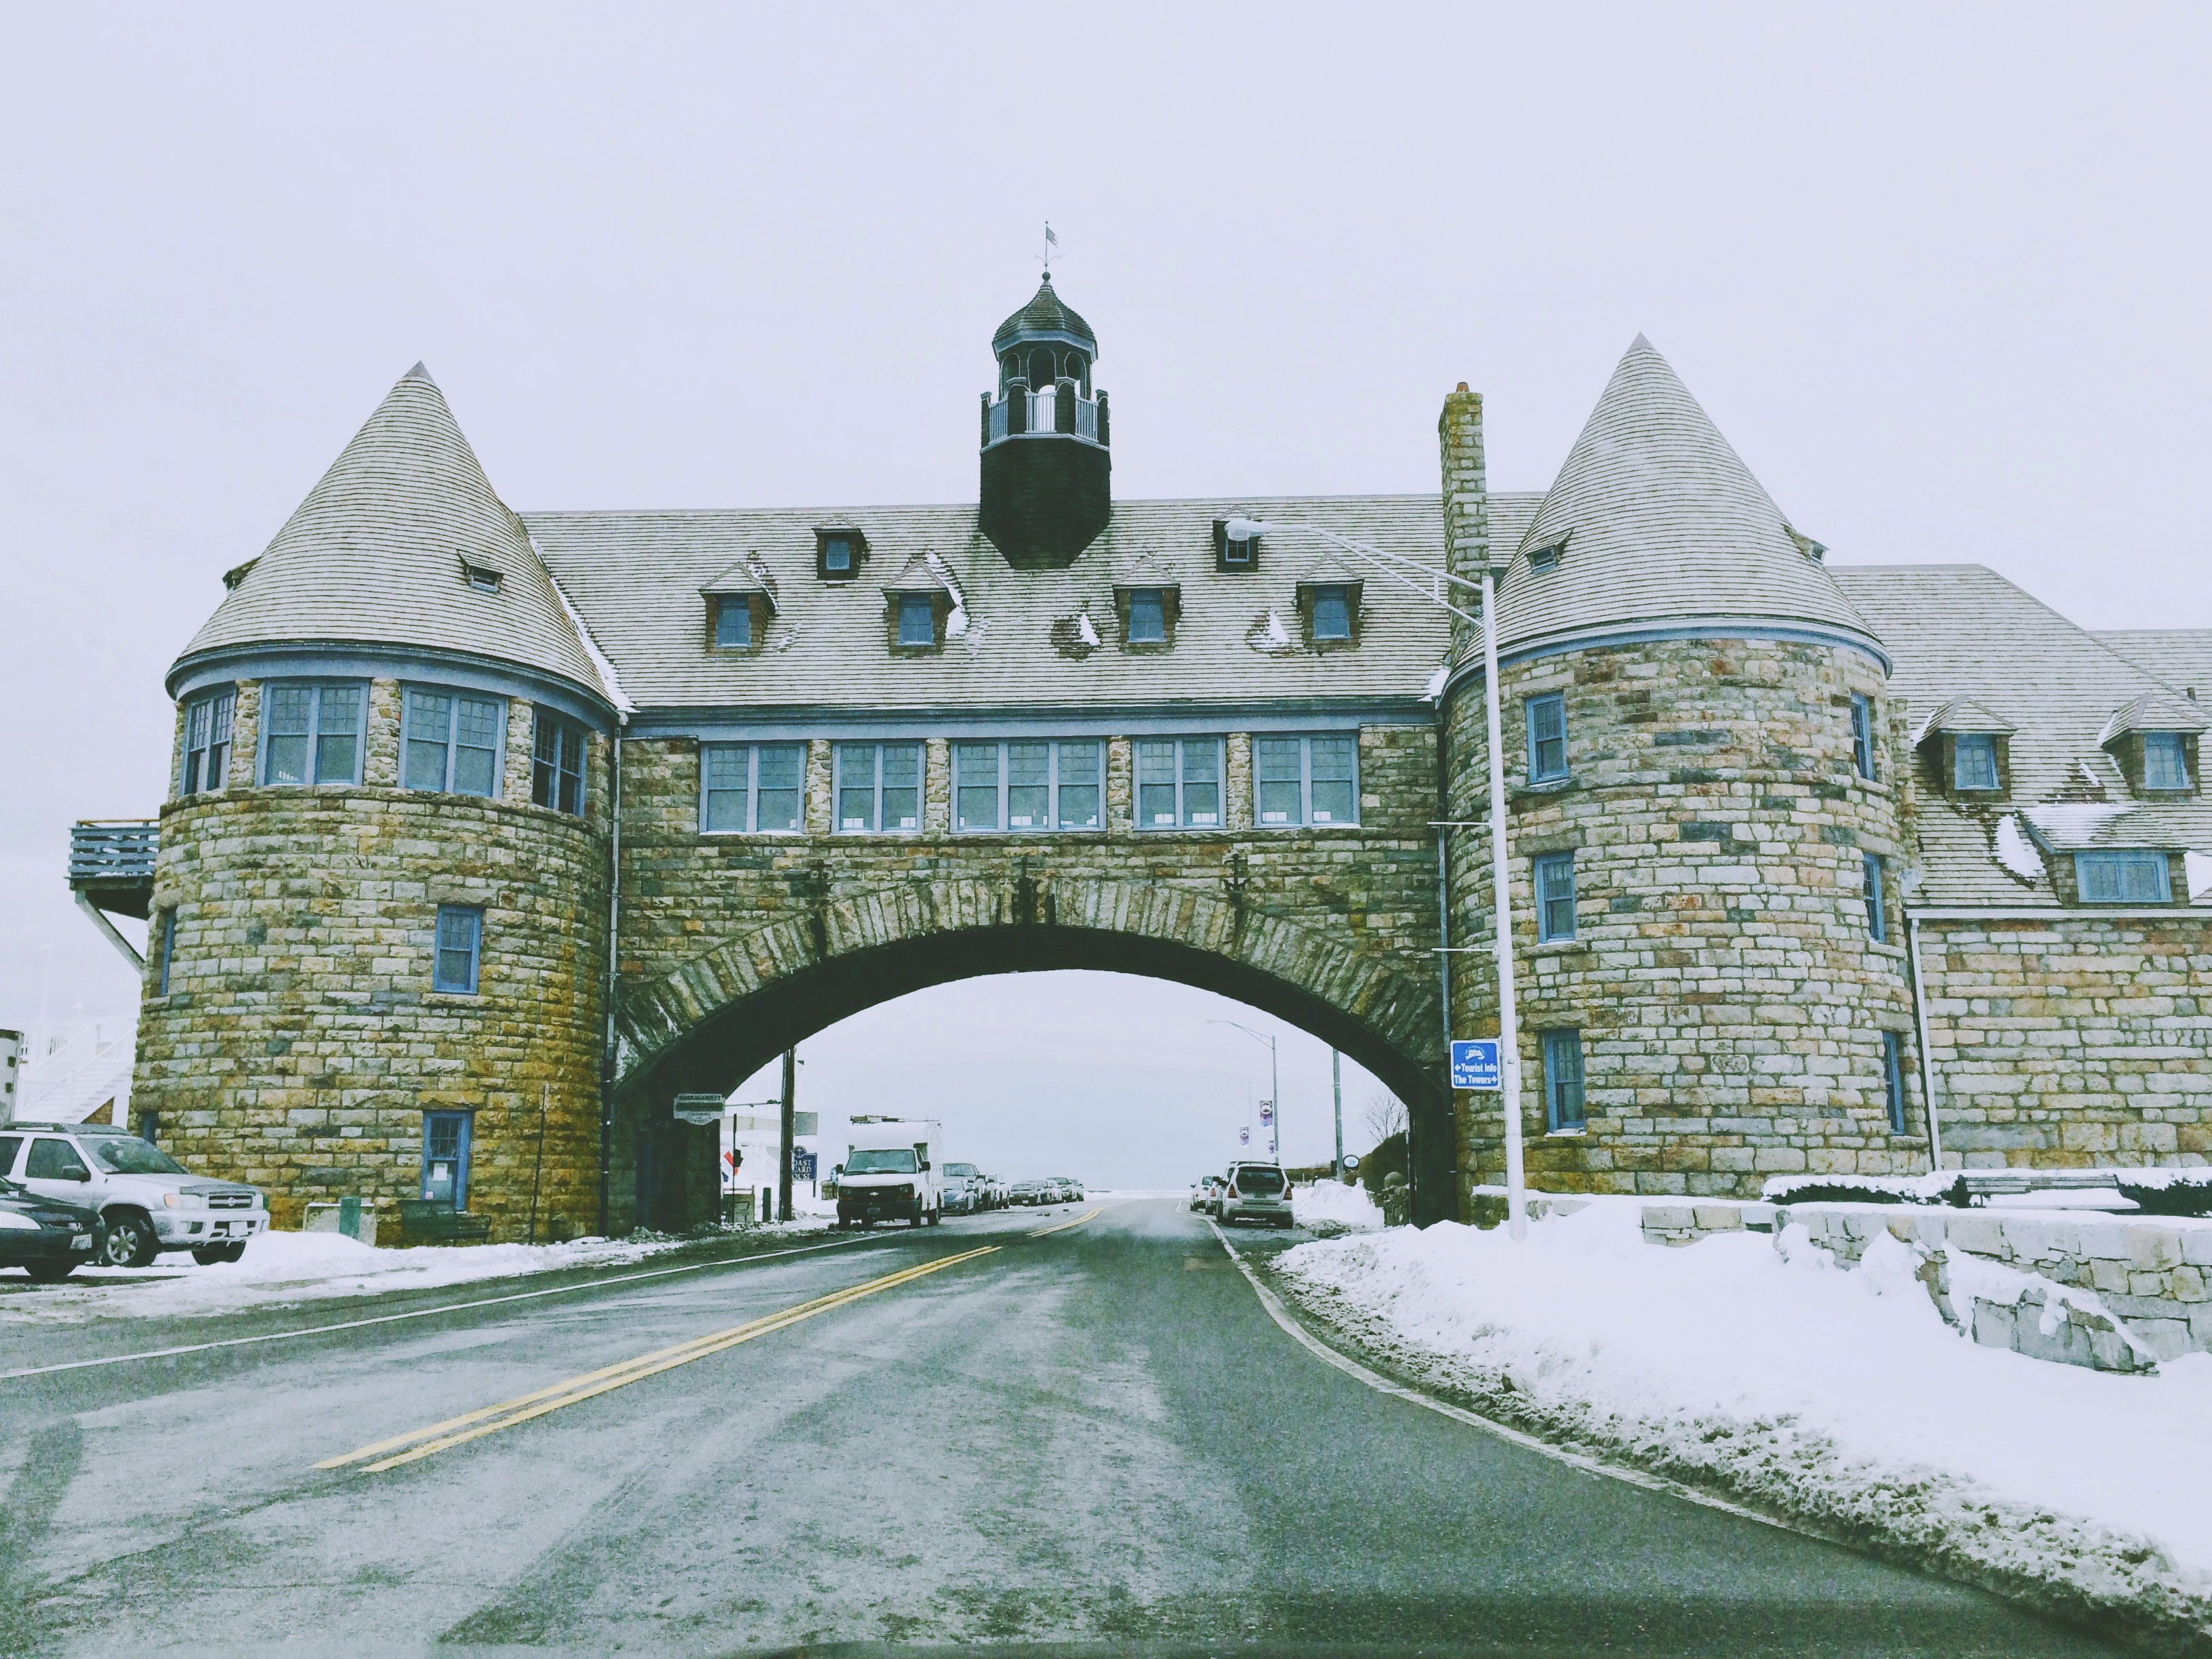
snow, winter, architecture, bridge, arch, weather, landmark, waterway, estate